Bestune T90

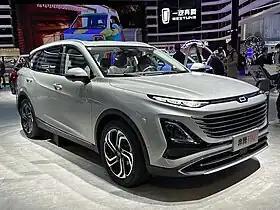
Bestune T90 at 2023 Auto Shanghai

The Bestune T90 is a mid-size crossover SUV produced by the FAW Group under the brand name Bestune. In production since 2023, it is positioned between the T77 and T99.